John Wick (film)

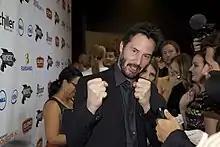
Keanu Reeves (in 2014) promoting "John Wick" at Fantastic Fest in Austin, Texas

By August 2014, "John Wick" had no secured distributor. Industry professionals blamed the lack of interest on its untested directors and Iwanyk's relative inexperience in independent film production. Additionally, Reeves's recent films, such as "47 Ronin" and "Man of Tai Chi" (both 2013), had performed poorly, even in countries where he was expected to have a strong following, such as China and Japan. Despite having secured strong presales in certain countries, Iwanyk said significant territories were not showing interest.